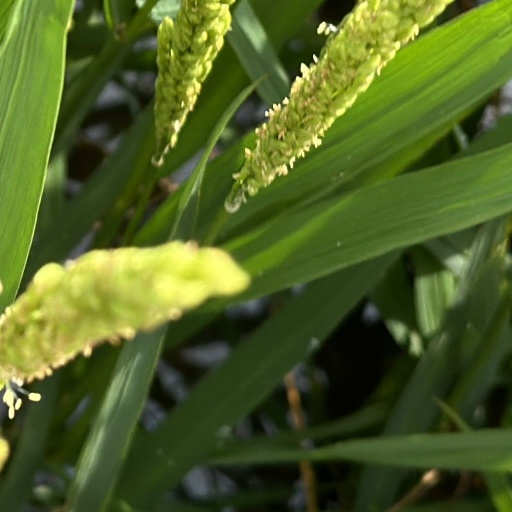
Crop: rice